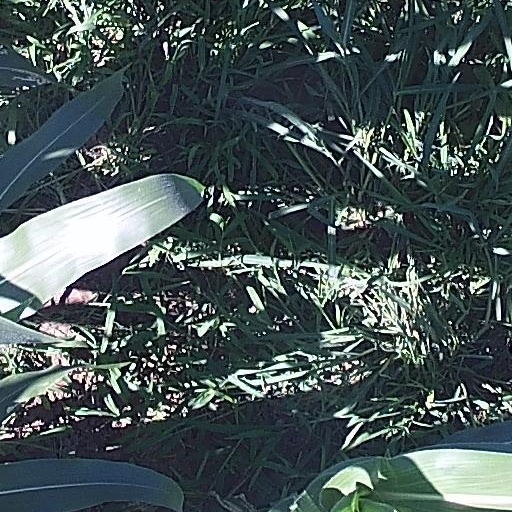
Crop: maize; corn